House at 54 Spring Street

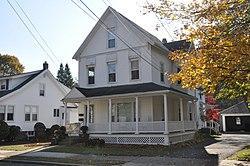

The House at 54 Spring Street in Wakefield, Massachusetts is a well-preserved Queen Anne Victorian house. The -story house was built c. 1889–90, and is most notable for its detailed shingle work. The house has an L shape, with a porch that wraps around the front and right side, into the crook of the L. The windows are topped by shed-roofed hoods with cut shingles, and there are bands of decorative shingle work filling the north side gables.